Daley Sinkgraven

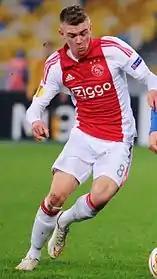
Sinkgraven playing for Ajax in 2015

On 30 January 2015, after excellent performances for SC Heerenveen, it was announced that Sinkgraven had joined Ajax for a fee of €7 million at the age of 19 years old, making him the club's most expensive acquisition since Miralem Sulejmani, who had also made the transfer to Ajax from Heerenveen. He signed a five-and-a-half-year contract with the club and was given the number 8 shirt previously worn by Lerin Duarte, who was sent on a six-month loan spell to Heerenveen in return. He made his debut for the first team of Ajax in the starting lineup on 5 February 2015 in a 1–0 home loss to AZ.